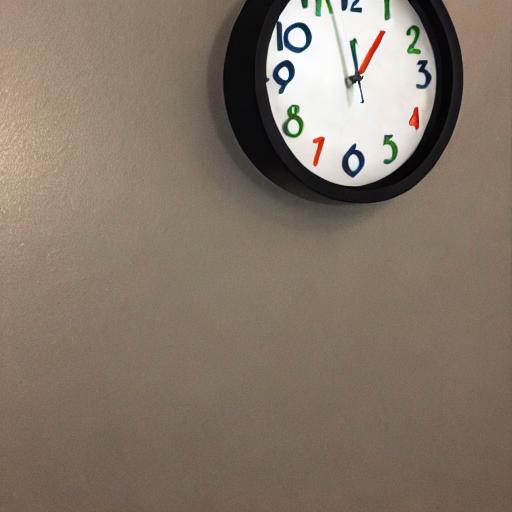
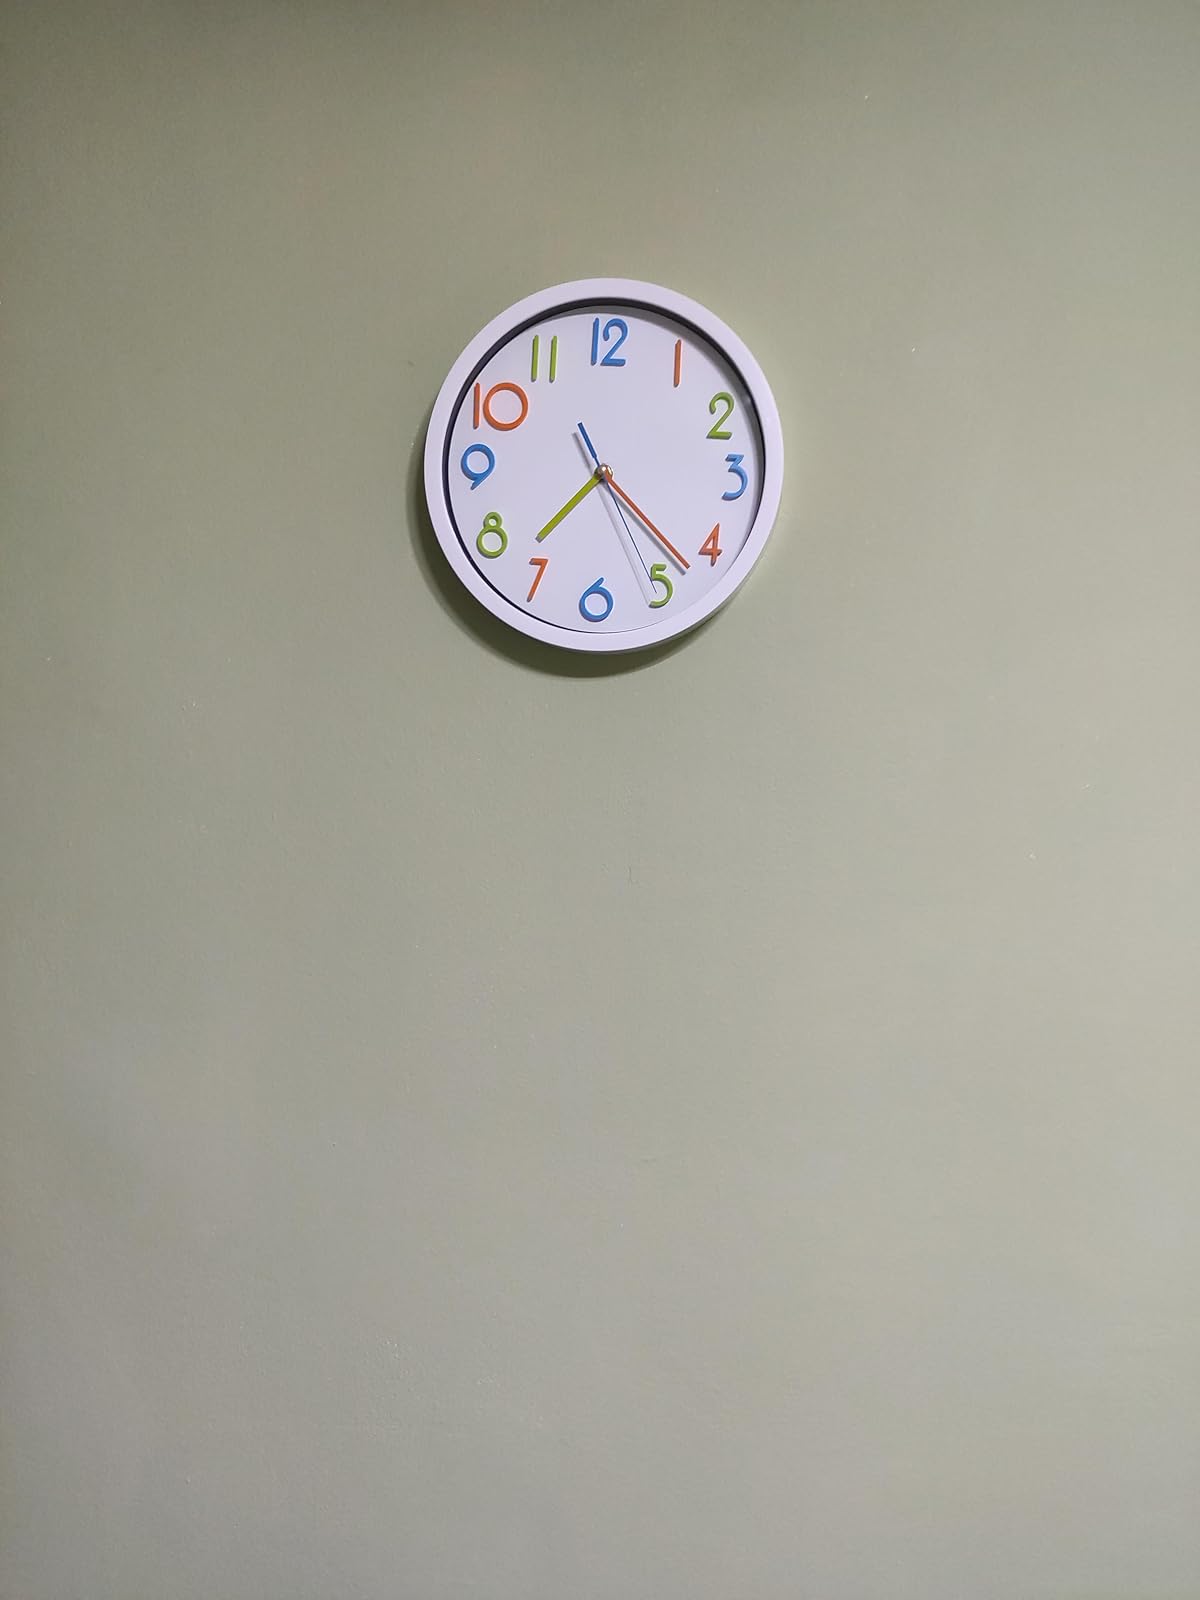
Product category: clock
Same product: no